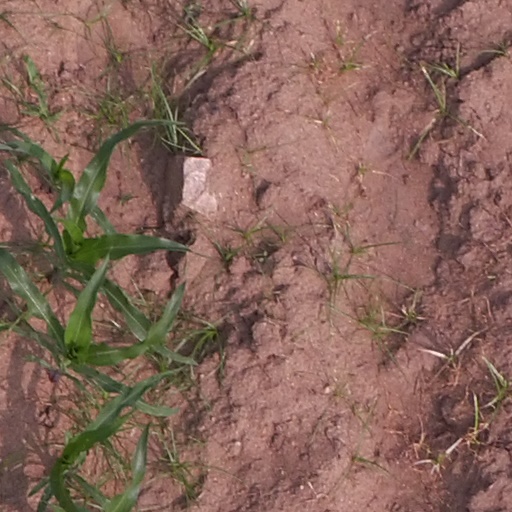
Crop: maize; corn